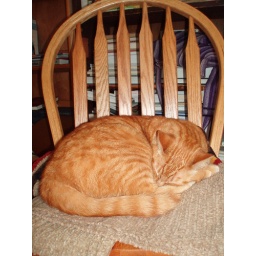
Furry friday: Owen the furry friday beautiful orange cat at aardvark bookstore in san francisco